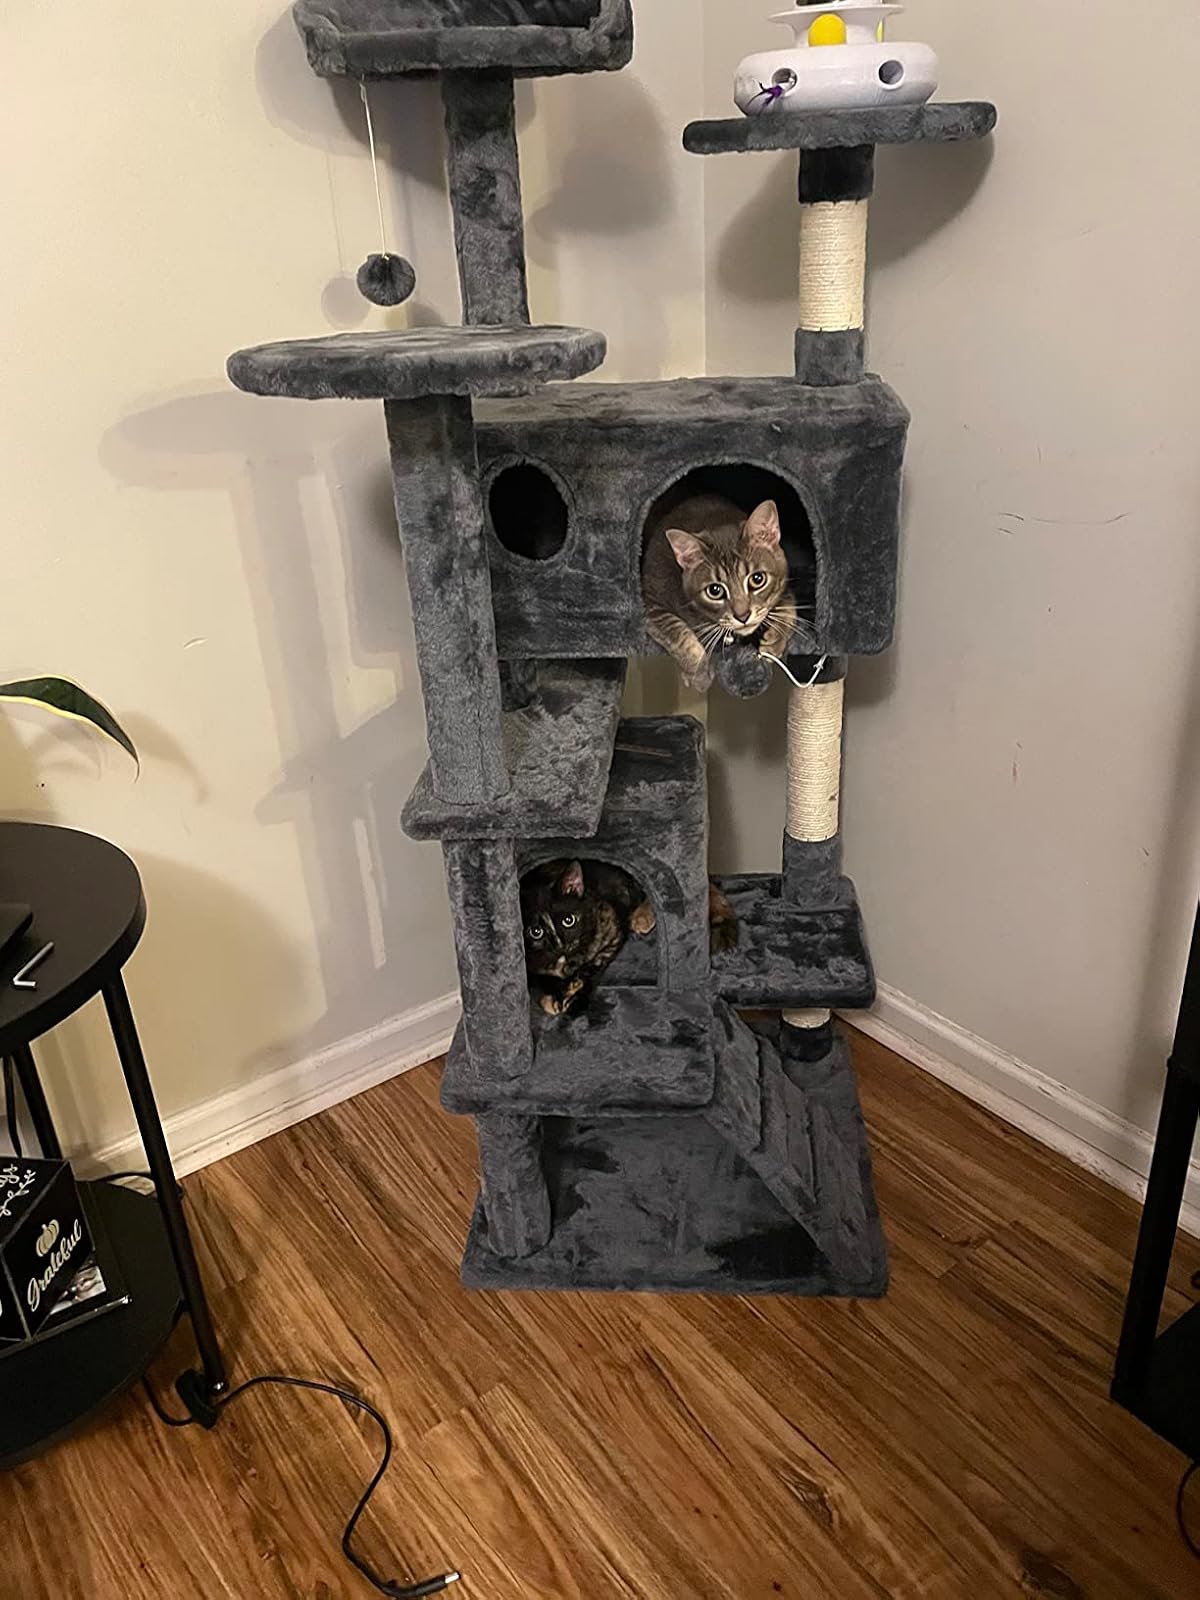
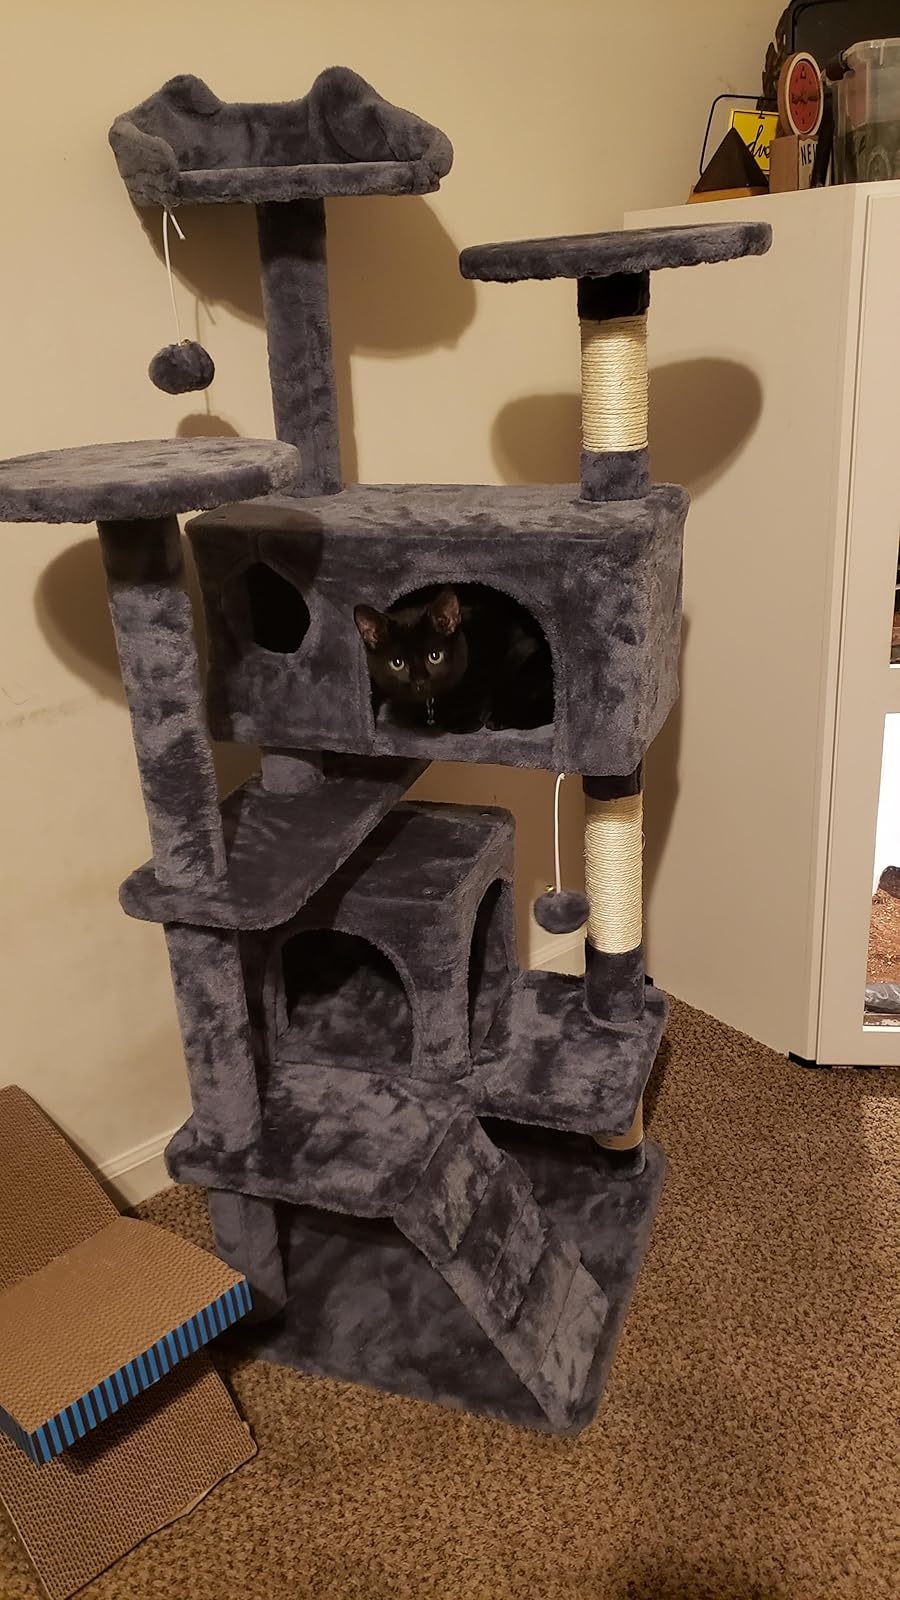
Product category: items_cat tree
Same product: yes